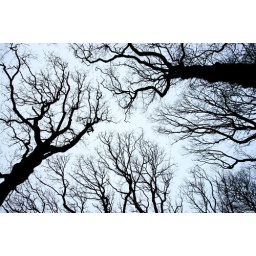
taken on a recent trip to grizedale forest in the lake district